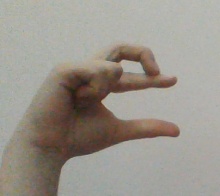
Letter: thal